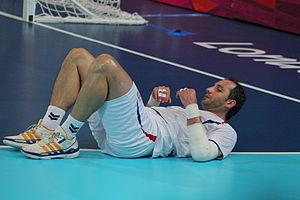
Alem Toskić, né le 12 février 1982 à Priboj, est un joueur serbe de handball. Évoluant au poste de Pivot, il mesure 1,90 mètres et pèse 104 kilos. Il joue également dans l'équipe nationale de Serbie.